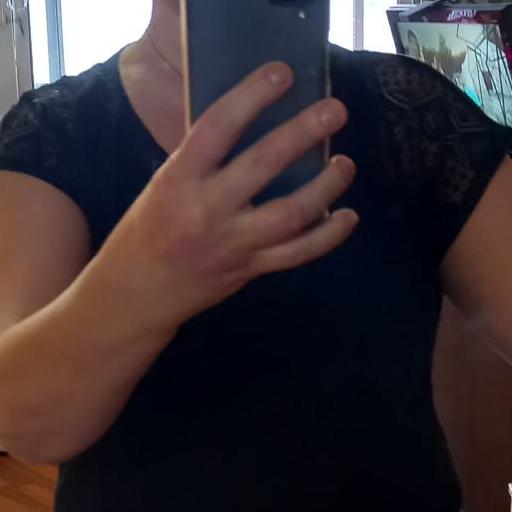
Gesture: no_gesture